Meendum Savithri

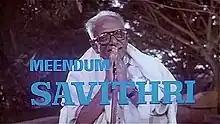
Poster

Meendum Savithri is a 1996 Indian Tamil-language drama film directed by Visu and produced by Nagi Reddi. It stars Revathi, Saranya Ponvannan, Nizhalgal Ravi and Raja, with Ramesh Aravind, Visu, Nagesh, Jai Ganesh, Annapurna, Seetha and Pandu playing supporting roles. The film, released on 9 February 1996, is based on Visu's novel of the same name that was serialised in "Ananda Vikatan", and bombed at the box office. It was simultaneously made in Telugu as Neti Savithri with Gollapudi Maruti Rao replacing Visu.